Trisomy 18

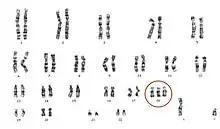
Karyotype of a person with trisomy 18. Three copies of the Chromosome 18 are detected.

Trisomy 18 is a chromosomal abnormality characterized by the presence of an extra copy of genetic material on the 18th chromosome, either in whole (trisomy 18) or in part (such as due to translocations). The additional chromosome usually occurs before conception. The effects of the extra copy vary greatly, depending on the extent of the extra copy, genetic history, and chance. Trisomy 18 occurs in all human populations but is more prevalent in female offspring.